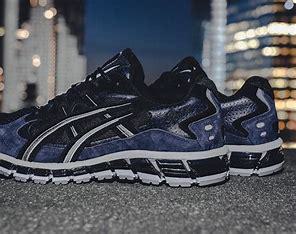
Brand: Asics
Model: Gel Kayano 5 360